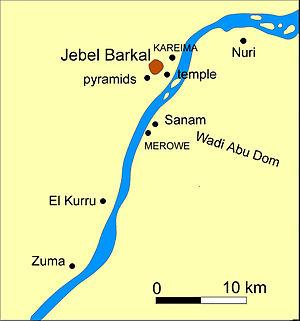
Nouri est une des nécropoles des souverains koushites. Elle est située à une dizaine de kilomètres à l'est du Gebel Barkal sur l'autre rive du Nil. C'est Taharqa, le cinquième roi de Napata, qui a décidé d'y faire construire sa pyramide plutôt qu'à el-Kourrou pour des raisons religieuses, ayant découvert qu'à certaines dates l'emplacement et l'orientation de la pyramide y favorisaient des effets de soleil telle l'ombre portée du Gebel Barkal. Elle a ensuite été utilisée par les septième à vingt-troisième puis vingt-cinquième à vingt-septième rois de Napata en alternance avec la nécropole d'el-Kourrou.